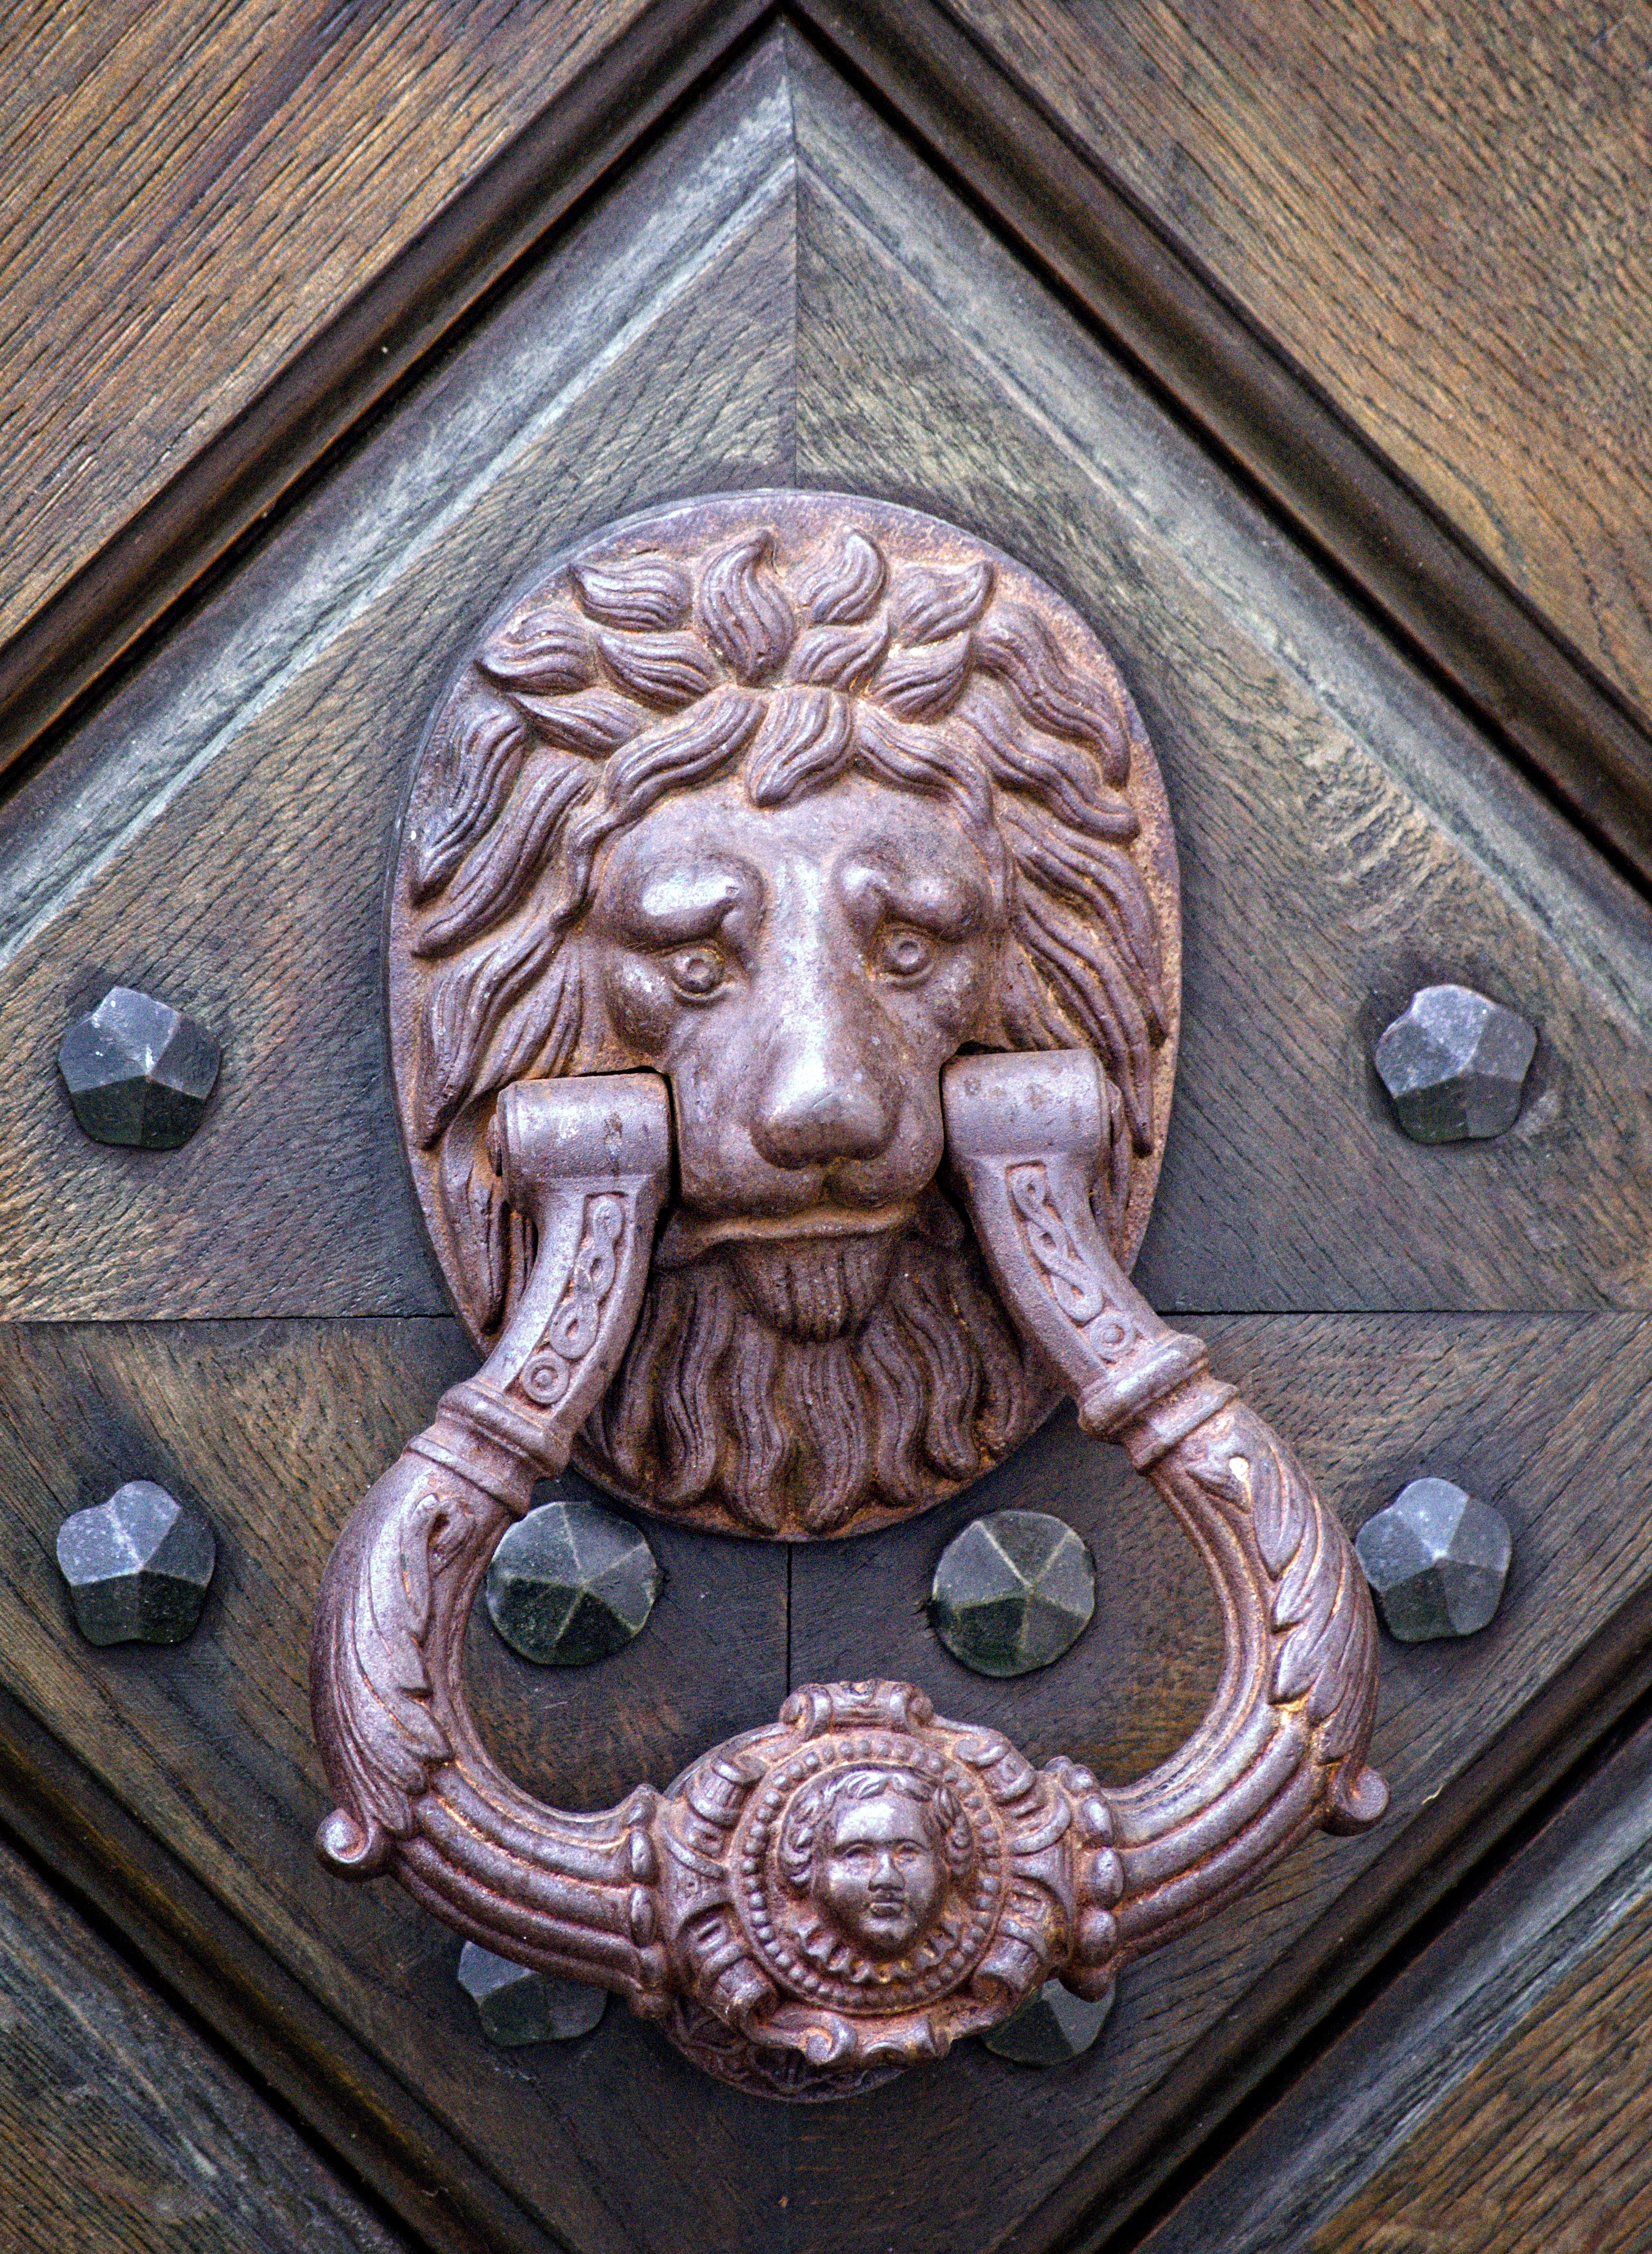
wood, ring, old, monument, statue, metal, door, handle, ornament, front door, sculpture, art, tap, temple, decorative, head, carving, relief, input, doorknocker, lion head, fitting, door hardware, artfully, metal handle, stone carving, thumper, door knocker, call waiting, ancient history